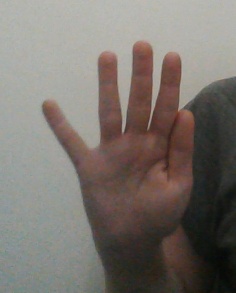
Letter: sheen